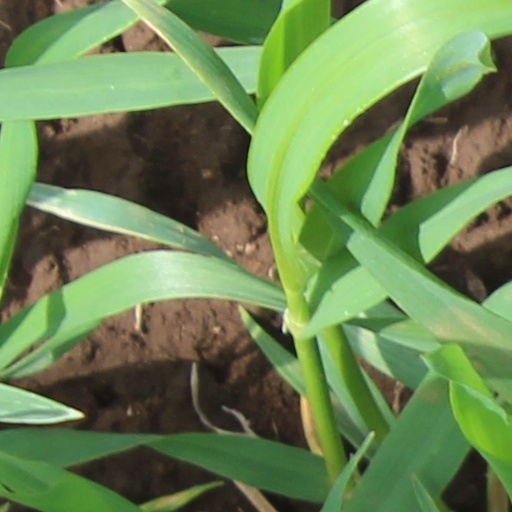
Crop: wheat